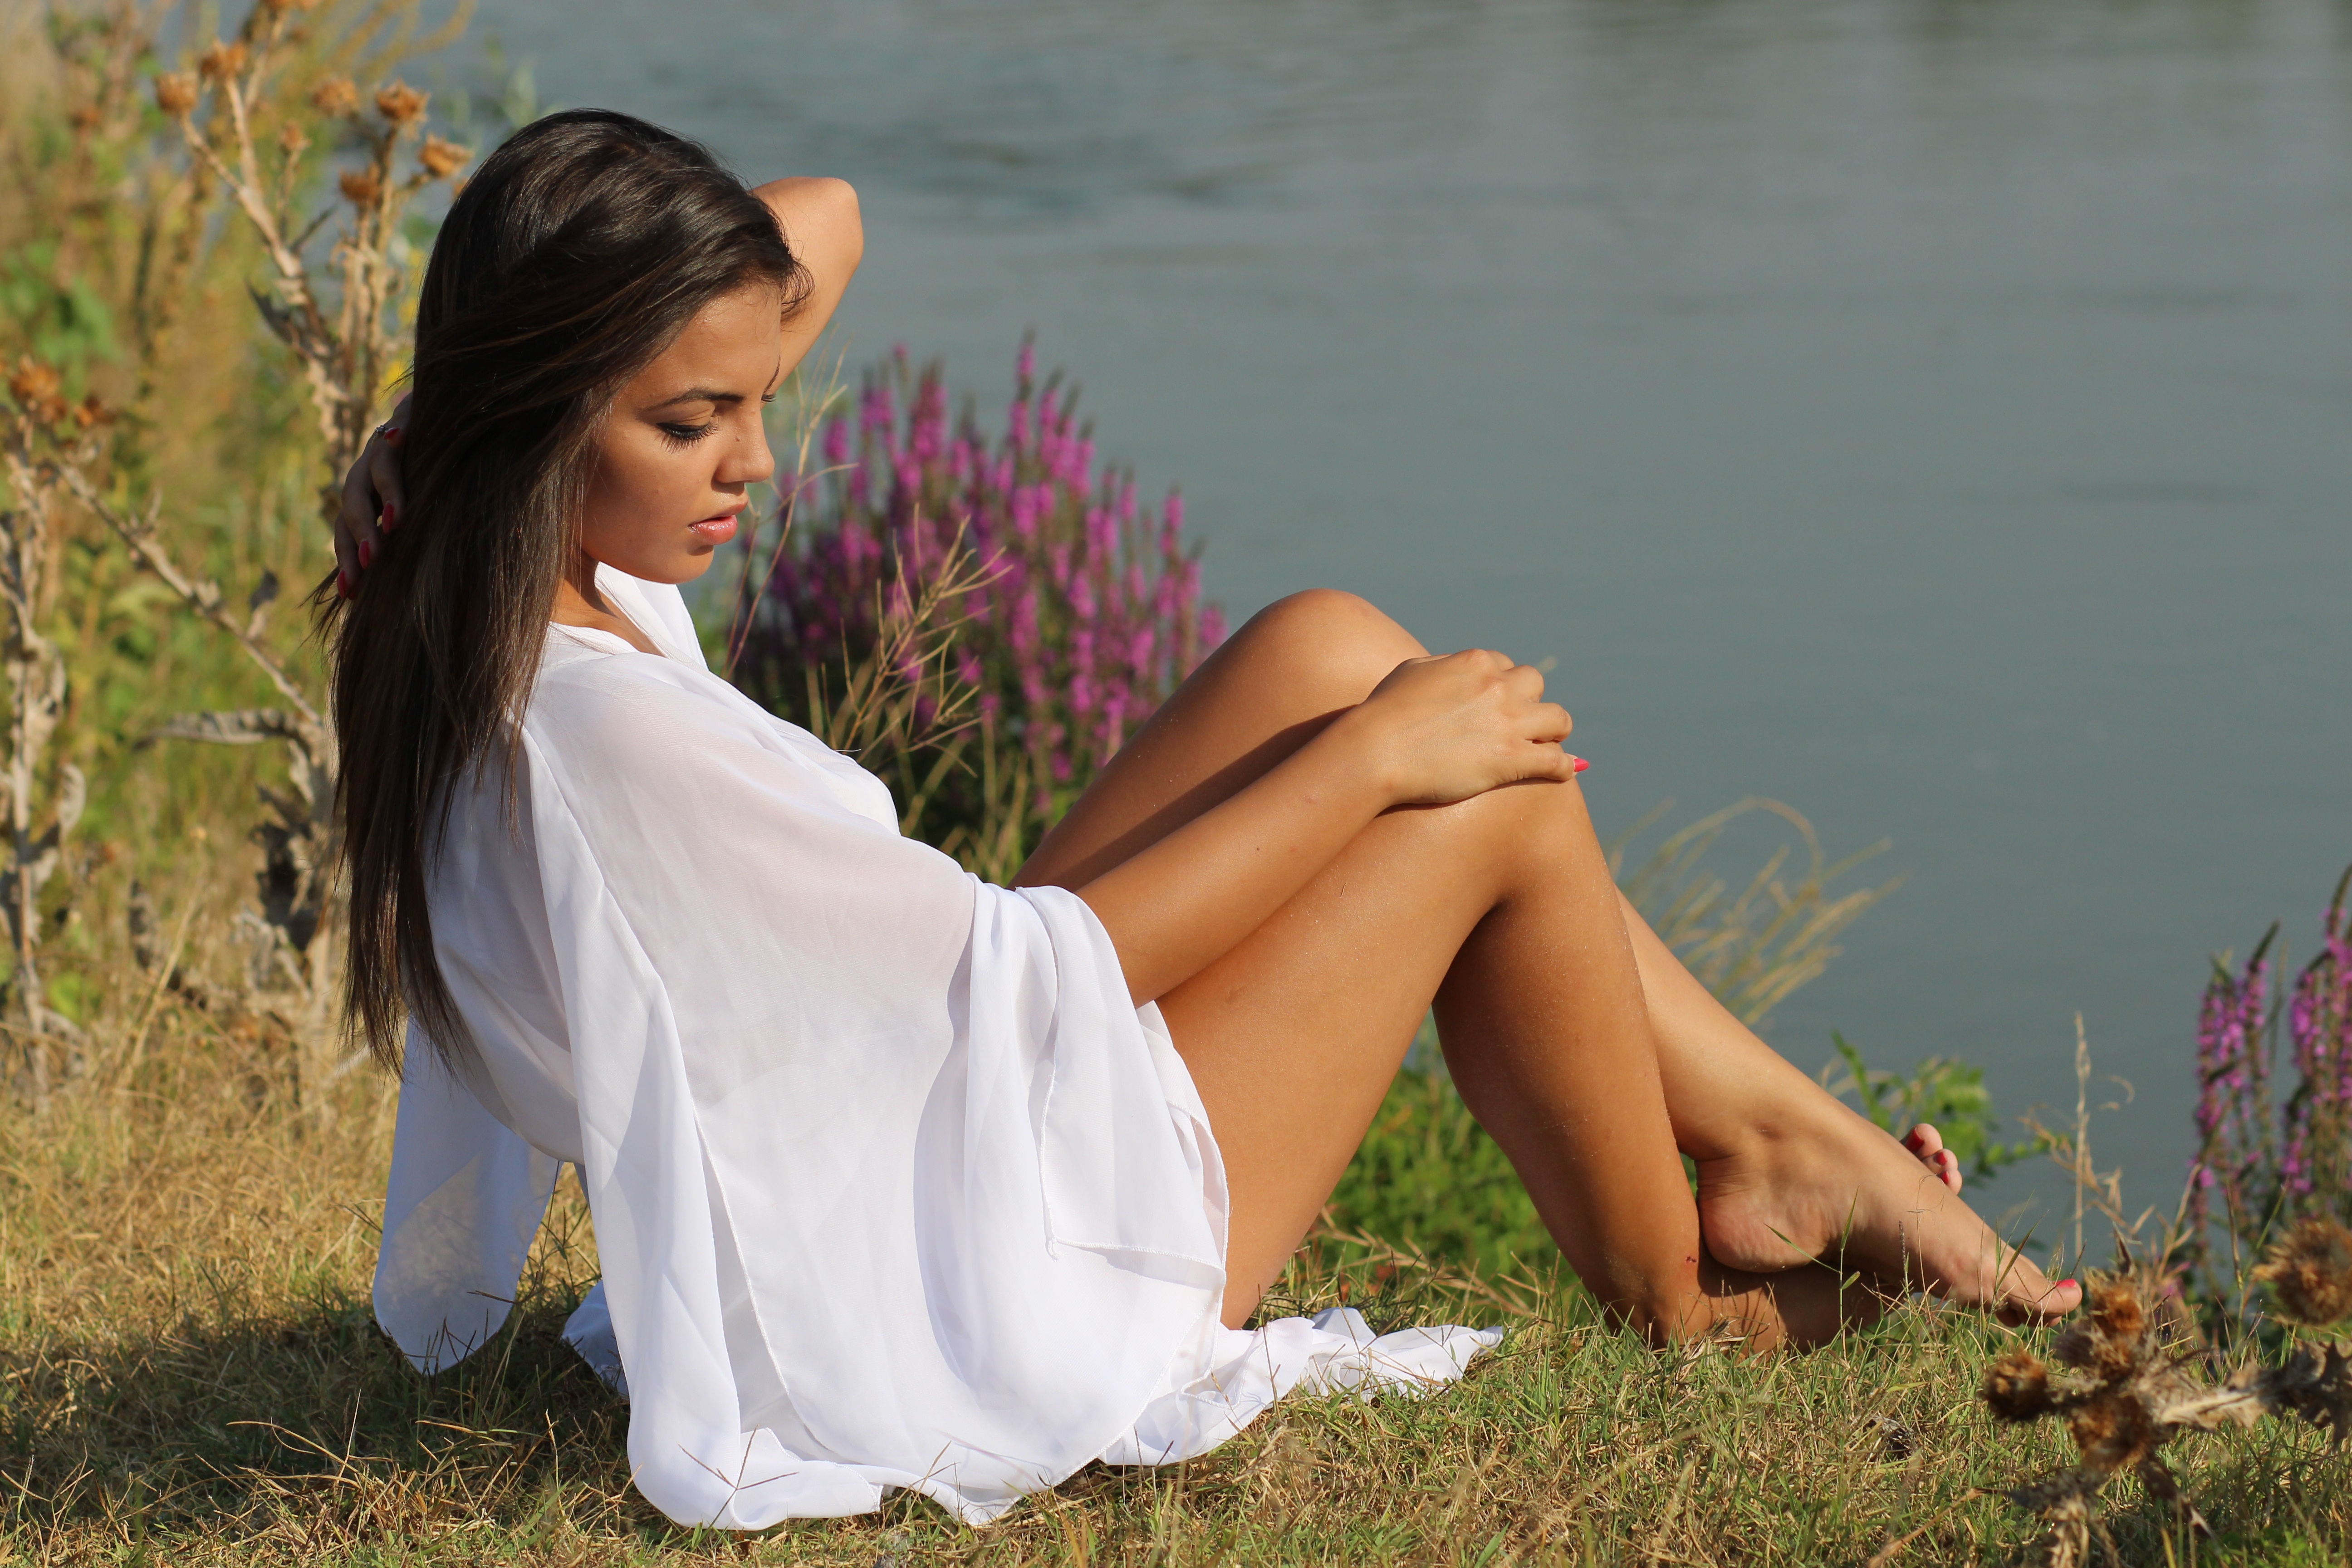
grass, person, girl, woman, hair, white, photography, sunlight, flower, lake, leg, model, spring, sitting, brown, romance, fashion, clothing, lady, season, long hair, dress, photograph, beauty, sensual, photo shoot, portrait photography, human positions, art model